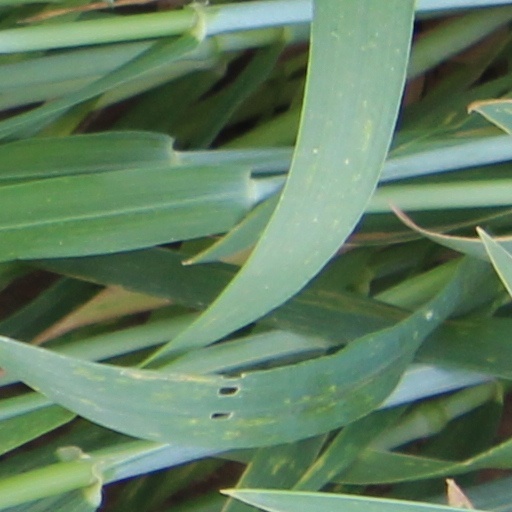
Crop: wheat